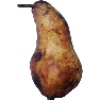
Label: pear_abate